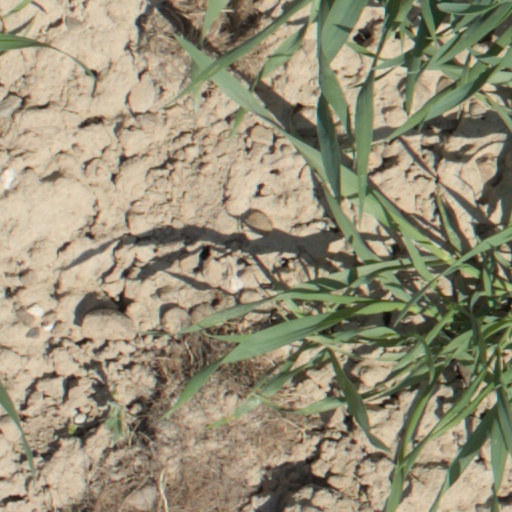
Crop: wheat